Yellowstone Regional Airport

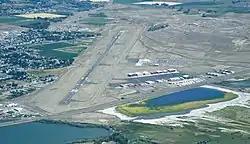

Yellowstone Regional Airport is a public-use airport located two nautical miles (3.7 km) southeast of the central business district of Cody, a city in Park County, Wyoming, United States. It is the only commercial airport in Park County Wyoming. It is in northwestern Wyoming, about 53 miles from the east entrance of Yellowstone National Park.